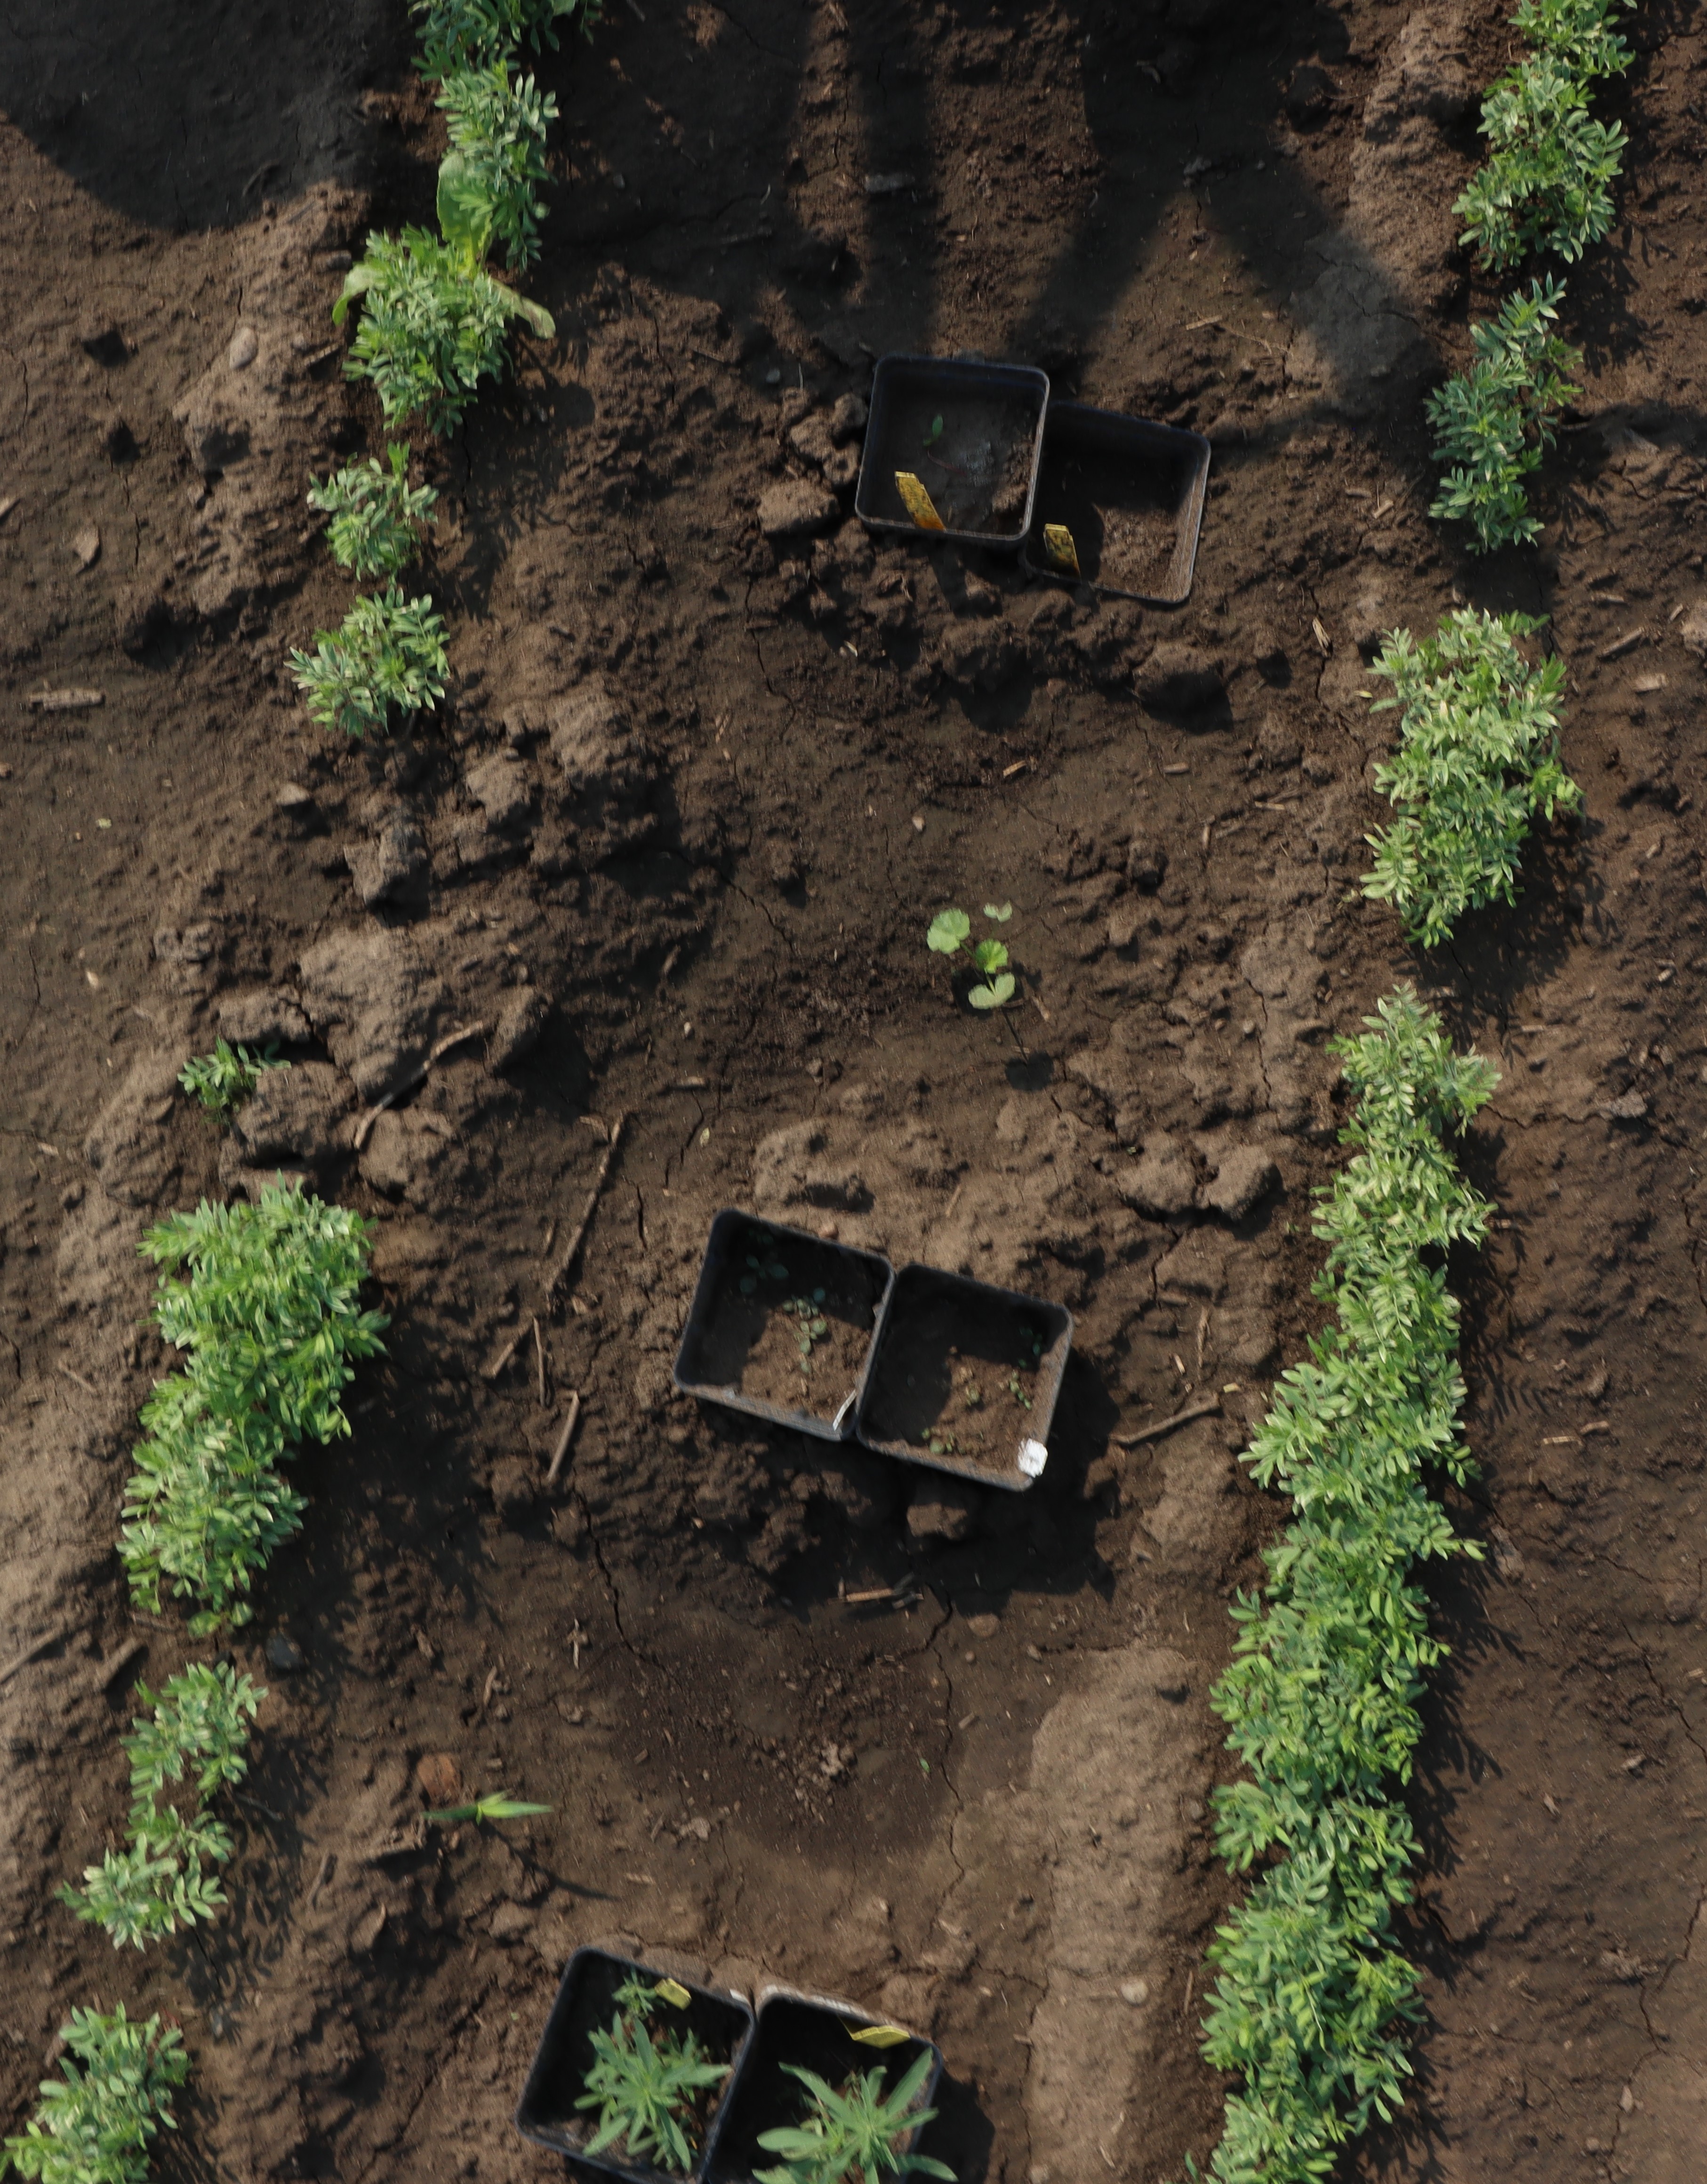
Crop: Lentil
Objects: Kochia, Kochia, Lentil, Lentil, Lentil, Lentil, Lentil, Lentil, Lentil, Lentil, Lentil, Lentil, Lentil, Lentil, Lentil, Lentil, Lentil